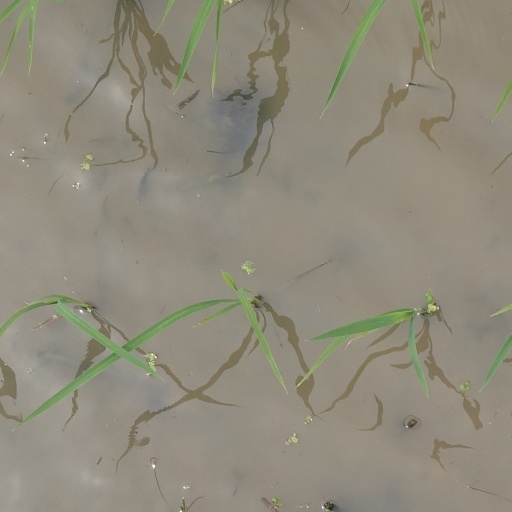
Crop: rice